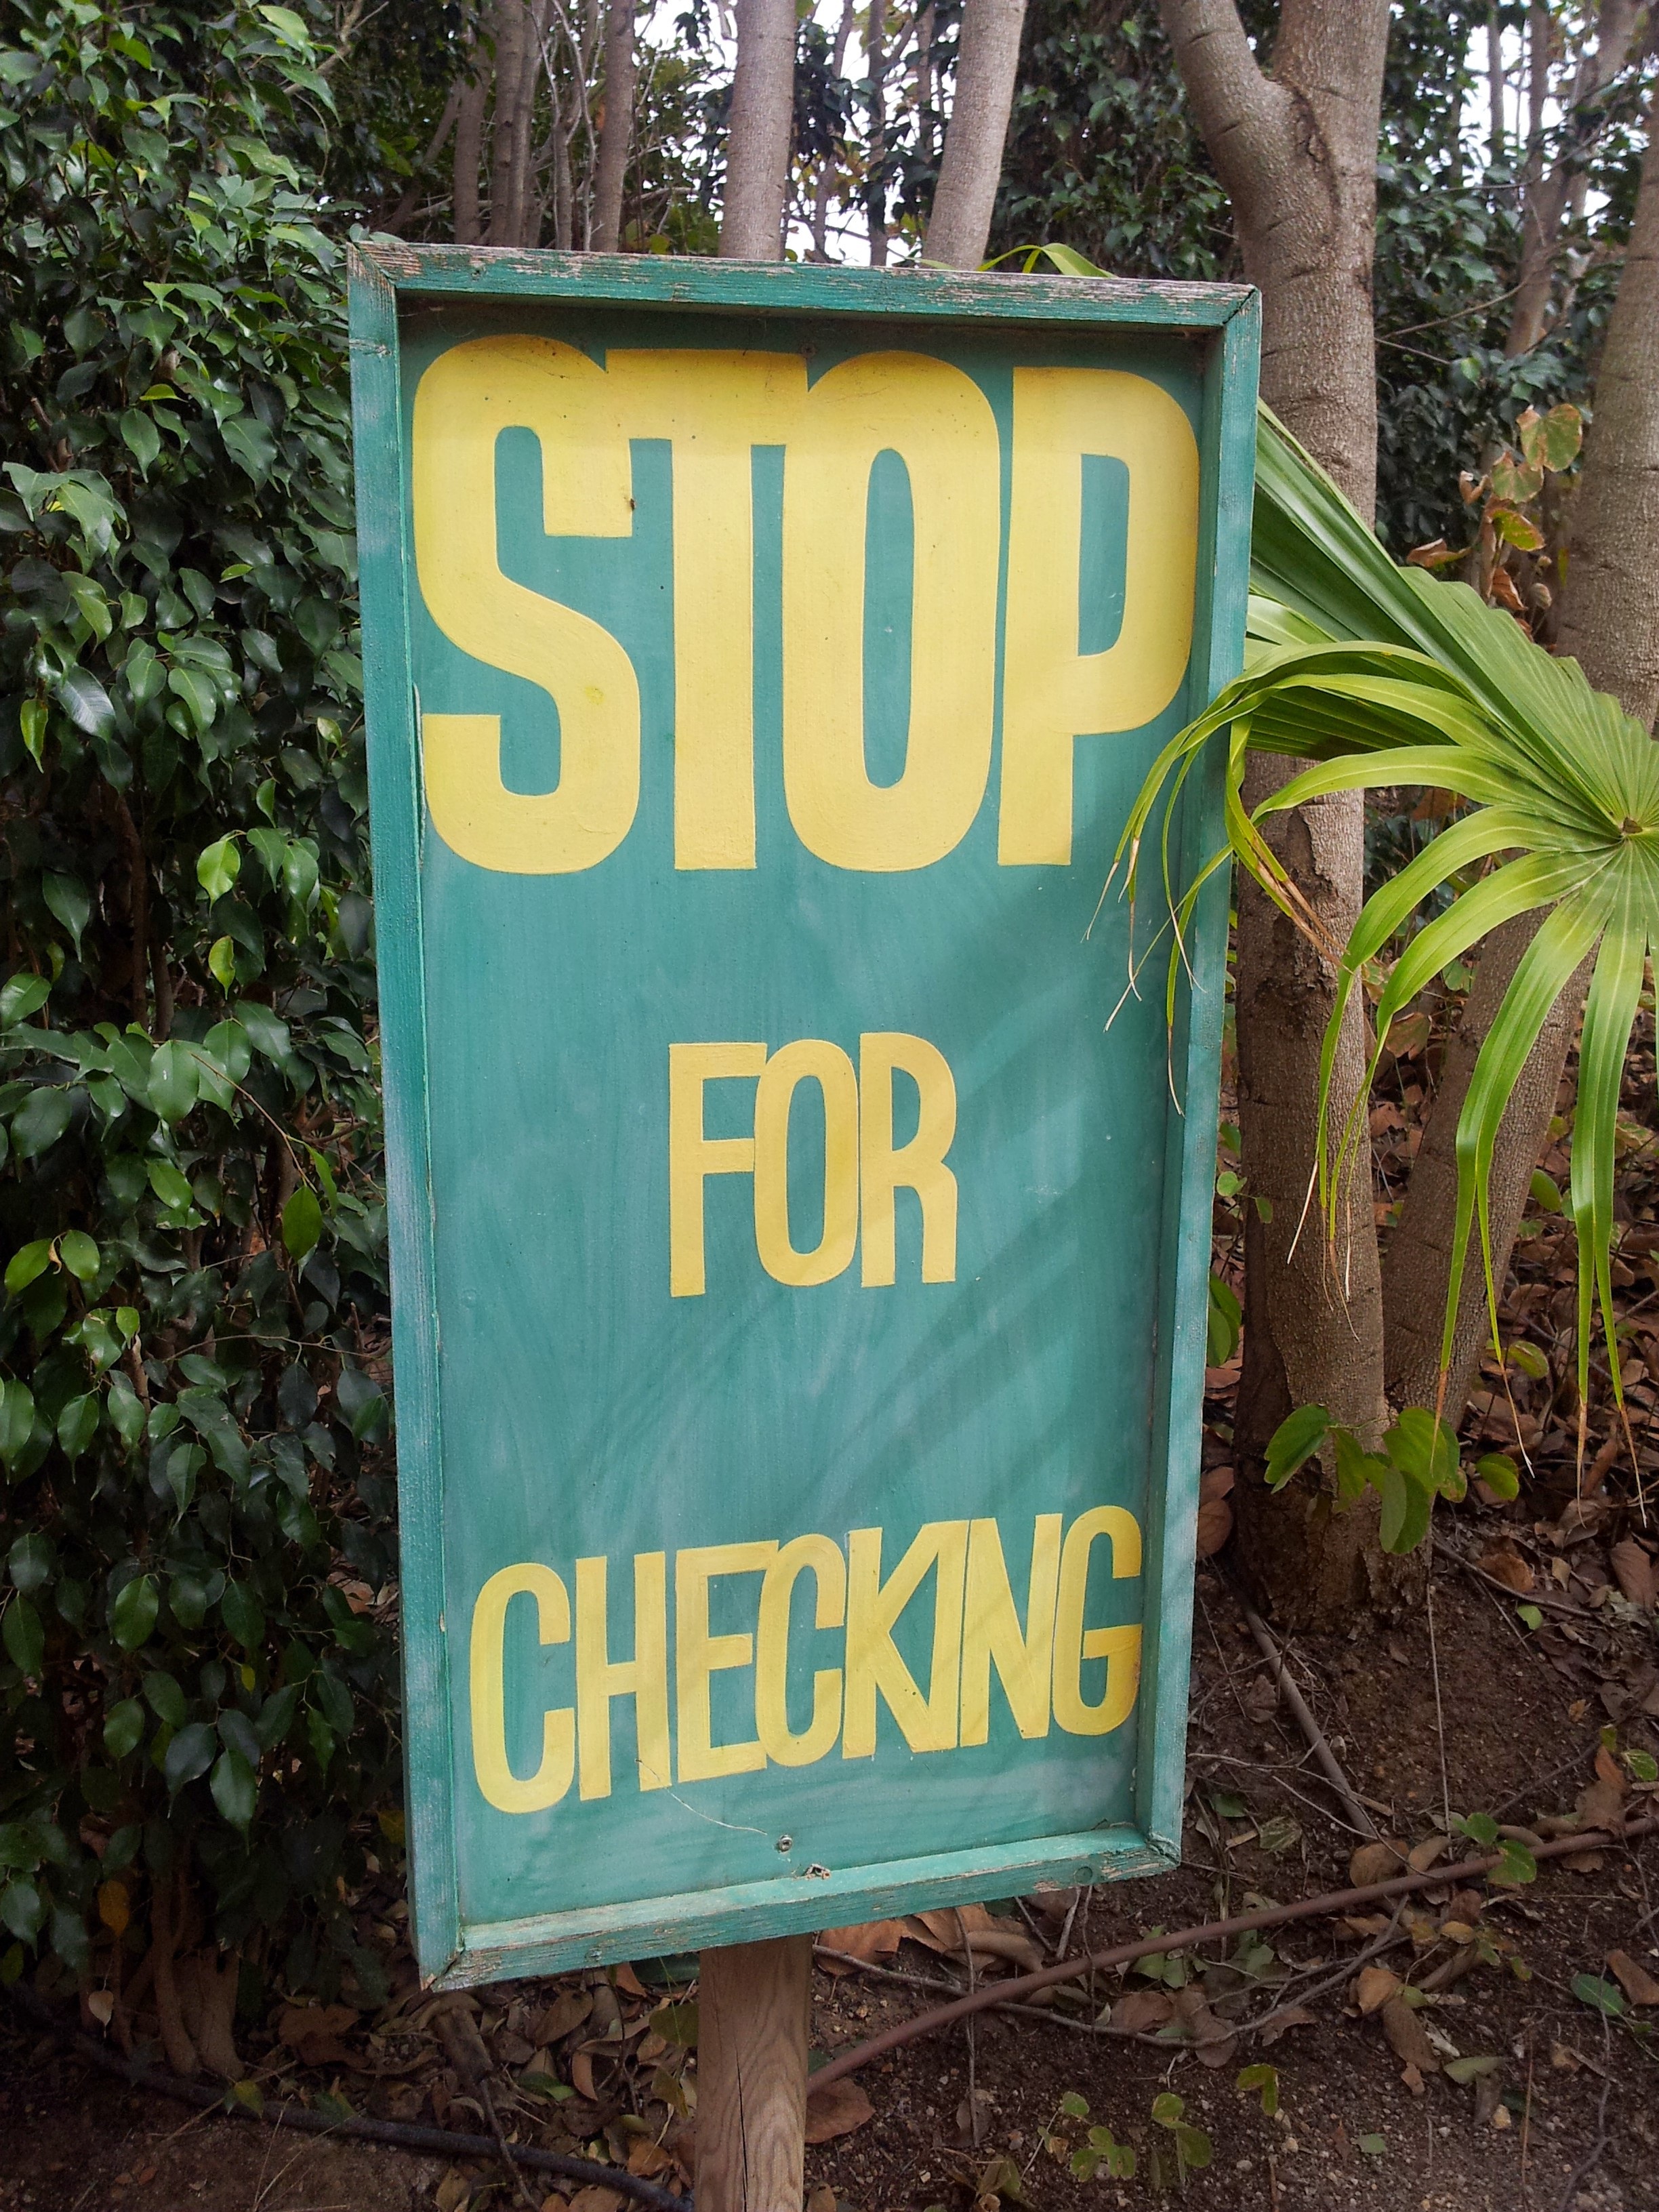
board, hiking, sign, zoo, green, community, street sign, signage, checkpoint